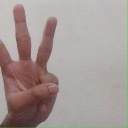
अक्षर: व